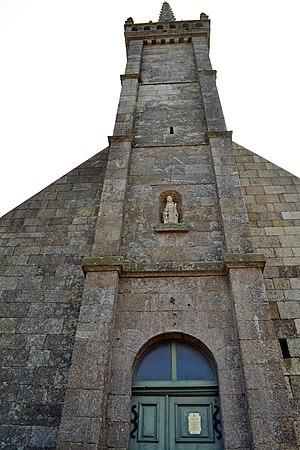
Chapelle Saint-Joseph à Saint-Pol-de-Léon.
L'abbé Jean Feutren, connu à ses débuts à Roscoff sous le nom de Jean Feuntren, est un historien de la vie locale, de l'onomastique et de l'art du Léon. Professeur de sciences catholique qui devint sur le tard recteur de Roscoff puis de Pleyber Christ, il a rendu accessible aux chercheurs et au public deux importants documents de la fin du Moyen Âge et du début de la Renaissance, le Rentier de Saint-Dominique et le dictionnaire breton-français Catholicon, dont il a édité la première version critique.
Saint-Pol-de-Léon [sɛ̃ pɔl də leɔ̃] est une commune française du département du Finistère, en région Bretagne.